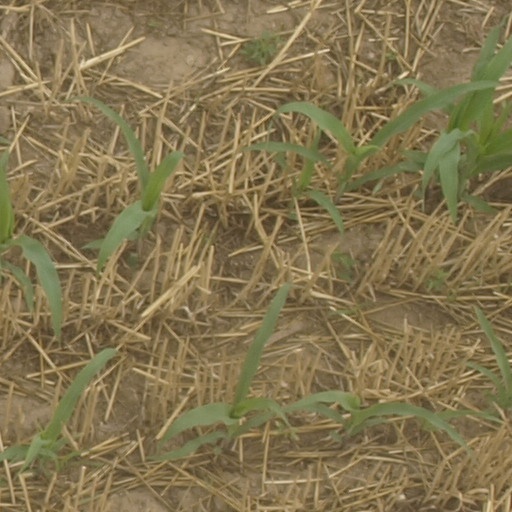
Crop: maize; corn